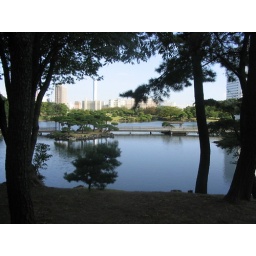
It's just like animal crossing!! It even has the red dragonflies in autumn.